Lugano

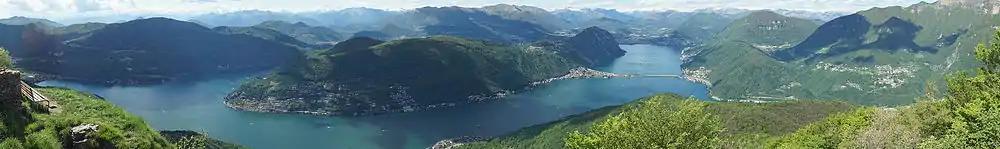
View of Lake Lugano from Monte San Giorgio

, Lugano had an unemployment rate of 5.59%. , there were 77 people employed in the primary economic sector and about 28 businesses involved in this sector. 3,520 people were employed in the secondary sector and there were 420 businesses in this sector. 33,601 people were employed in the tertiary sector, with 3,877 businesses in this sector. There were 12,191 residents of the municipality who were employed in some capacity, of which females made up 45.9% of the workforce.